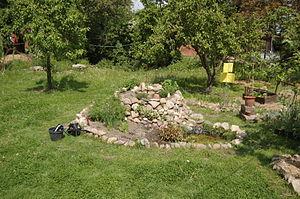
Une spirale d'aromatiques est une plate-bande en trois dimensions pour la culture des herbes aromatiques. La spirale d'aromatiques est un exemple de conception permaculturelle. Sa construction permet de répondre, sur un minimum d'espace, aux exigences climatiques des différentes plantes.